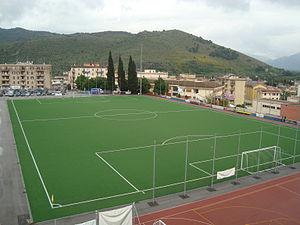
Tivoli est une ville de la province de Rome, dans la région du Latium, en Italie. Très ancienne cité datant d'avant la colonisation romaine, elle fut, selon la tradition et quelques éléments archéologiques, fondée en 1215 av. J.-C., bien que ses plus anciens vestiges, que constituent les murs d'enceinte, datent du IVᵉ siècle av. J.-C. Elle connut, sous le nom de « Tibur », un apogée durant la période romaine, avec la construction par l'empereur Hadrien de sa résidence de villégiature, la villa d'Hadrien, au début du IIᵉ siècle. Durant toute cette période, la ville s'enrichit grâce à l'extraction de travertin, servant à la construction des palais romains, et également grâce à ses eaux thermales réputées. De la Renaissance au XIXᵉ siècle, divers cardinaux et papes relèvent l'attrait de la ville par la construction de la villa d'Este, qui reste l'un des plus importants exemples et modèles de jardins d'eau de cette période, ayant attiré de très nombreux artistes européens, peintres, poètes ou musiciens voyageant dans la campagne romaine.